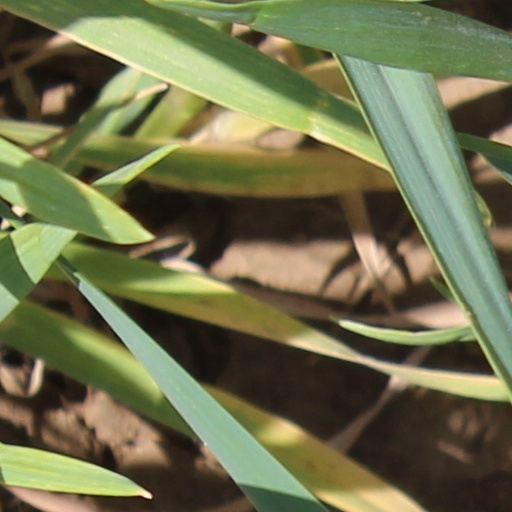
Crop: wheat